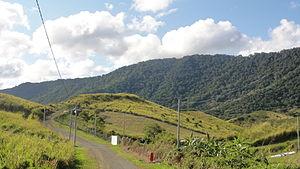
Relief de Gouaro
Gouaro est un quartier détaché de Bourail dans la province Sud de Nouvelle-Calédonie.